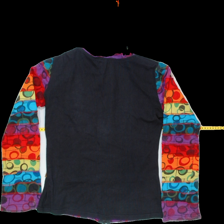
View: back
Type: Sweater
Category: Ladies
Brand: Not Applicable
Colors: Multicolor
Material: 100%cotton
Pattern: Geometric print
Size: M
Trend: No trend
Stains: Yes
Price range: <50
Recommended usage: Export